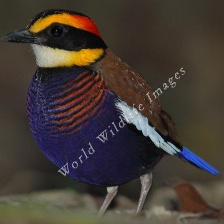
Species: BANDED PITA
Scientific name: HYDRORNIS GUAJANA